Amy Berg (writer)

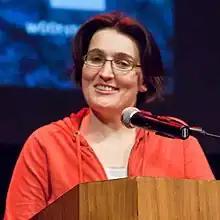
Berg in July 2011

Berg has worked in various writer, producer, and showrunner capacities on TV shows including "Counterpart", "Jack Ryan", "The Alienist", "Da Vinci's Demons", "Person of Interest", "Eureka", "Leverage", and "The 4400".